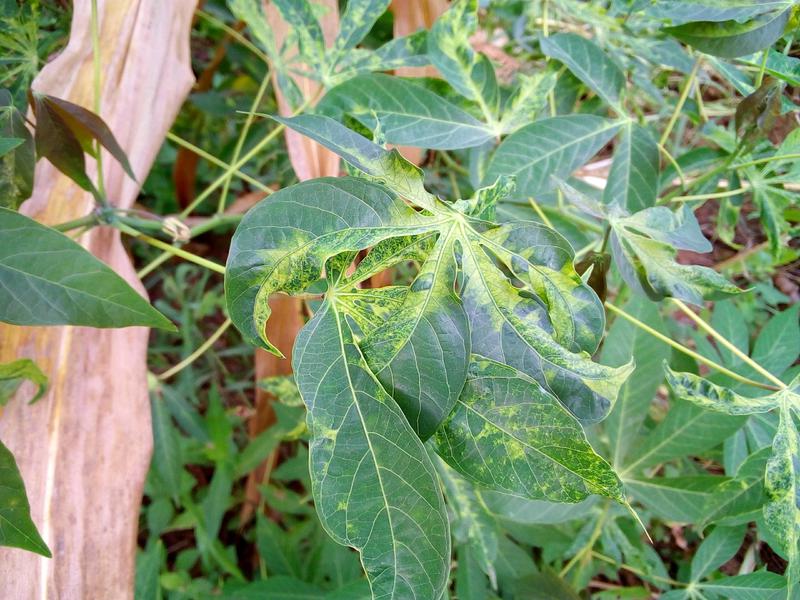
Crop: cassava
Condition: mosaic_disease